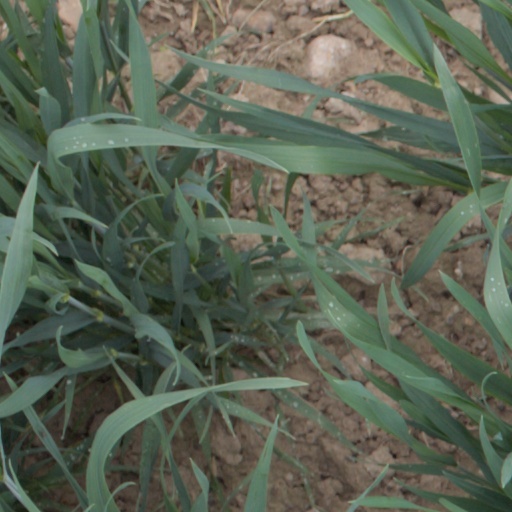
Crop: wheat